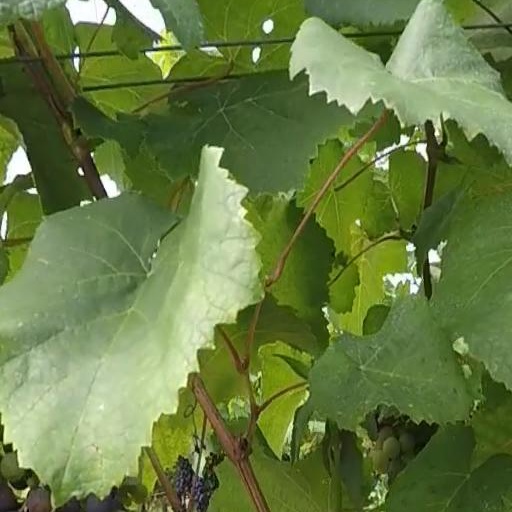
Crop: grape